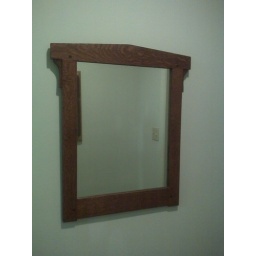
Arts &amp;amp; Crafts mirror in quartersawn white oak frame